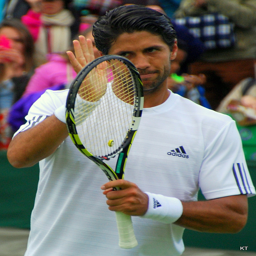
a man holding onto a tennis racket as he looks at someone
there is a male tennis player that is touching his racket
A male tennis player holding a racket in his hand.
A tennis player holding his racket on the court
Male tennis player hitting racket with opposite hand.